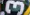
Number: 3